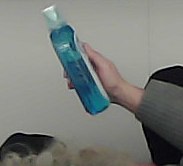
Product: sensodyne_mouthwash